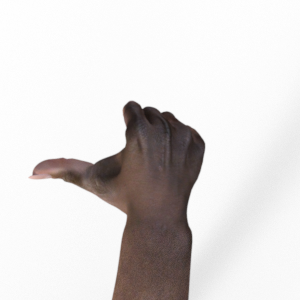
Label: rock